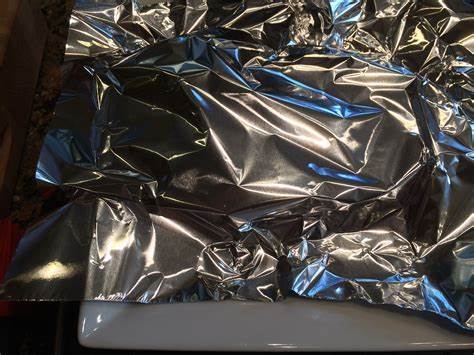
Waste category: metal